Sheshan Golf Club

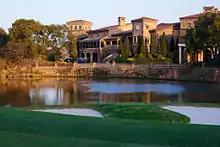
Sheshan Golf Club

Sheshan has played host to the HSBC Champions since 2005, which has grown in status to become a World Golf Championship event in 2009. PGA Tour players such as Tiger Woods, Phil Mickelson, Rory McIlroy, and Lee Westwood have all participated in this tournament, making this not only the biggest golf event in Asia, but also one of the biggest golf events in the world. 2013 marked the first time that the WGC-HSBC Champions was both an official European Tour and PGA Tour event with an elevated prize purse of US$8.5 million, the highest in East Asia.